Orange Brunt

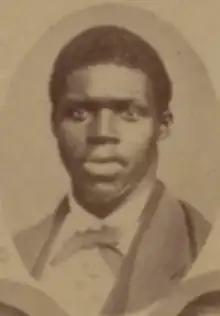
Photograph of Orange Brunt in 1874 by E. Von Seutter

Orange Brunt was an American state legislator in Mississippi. He served in the Mississippi House of Representatives from 1874 to 1875 representing Panola County. He had a wife named Thursday and children.